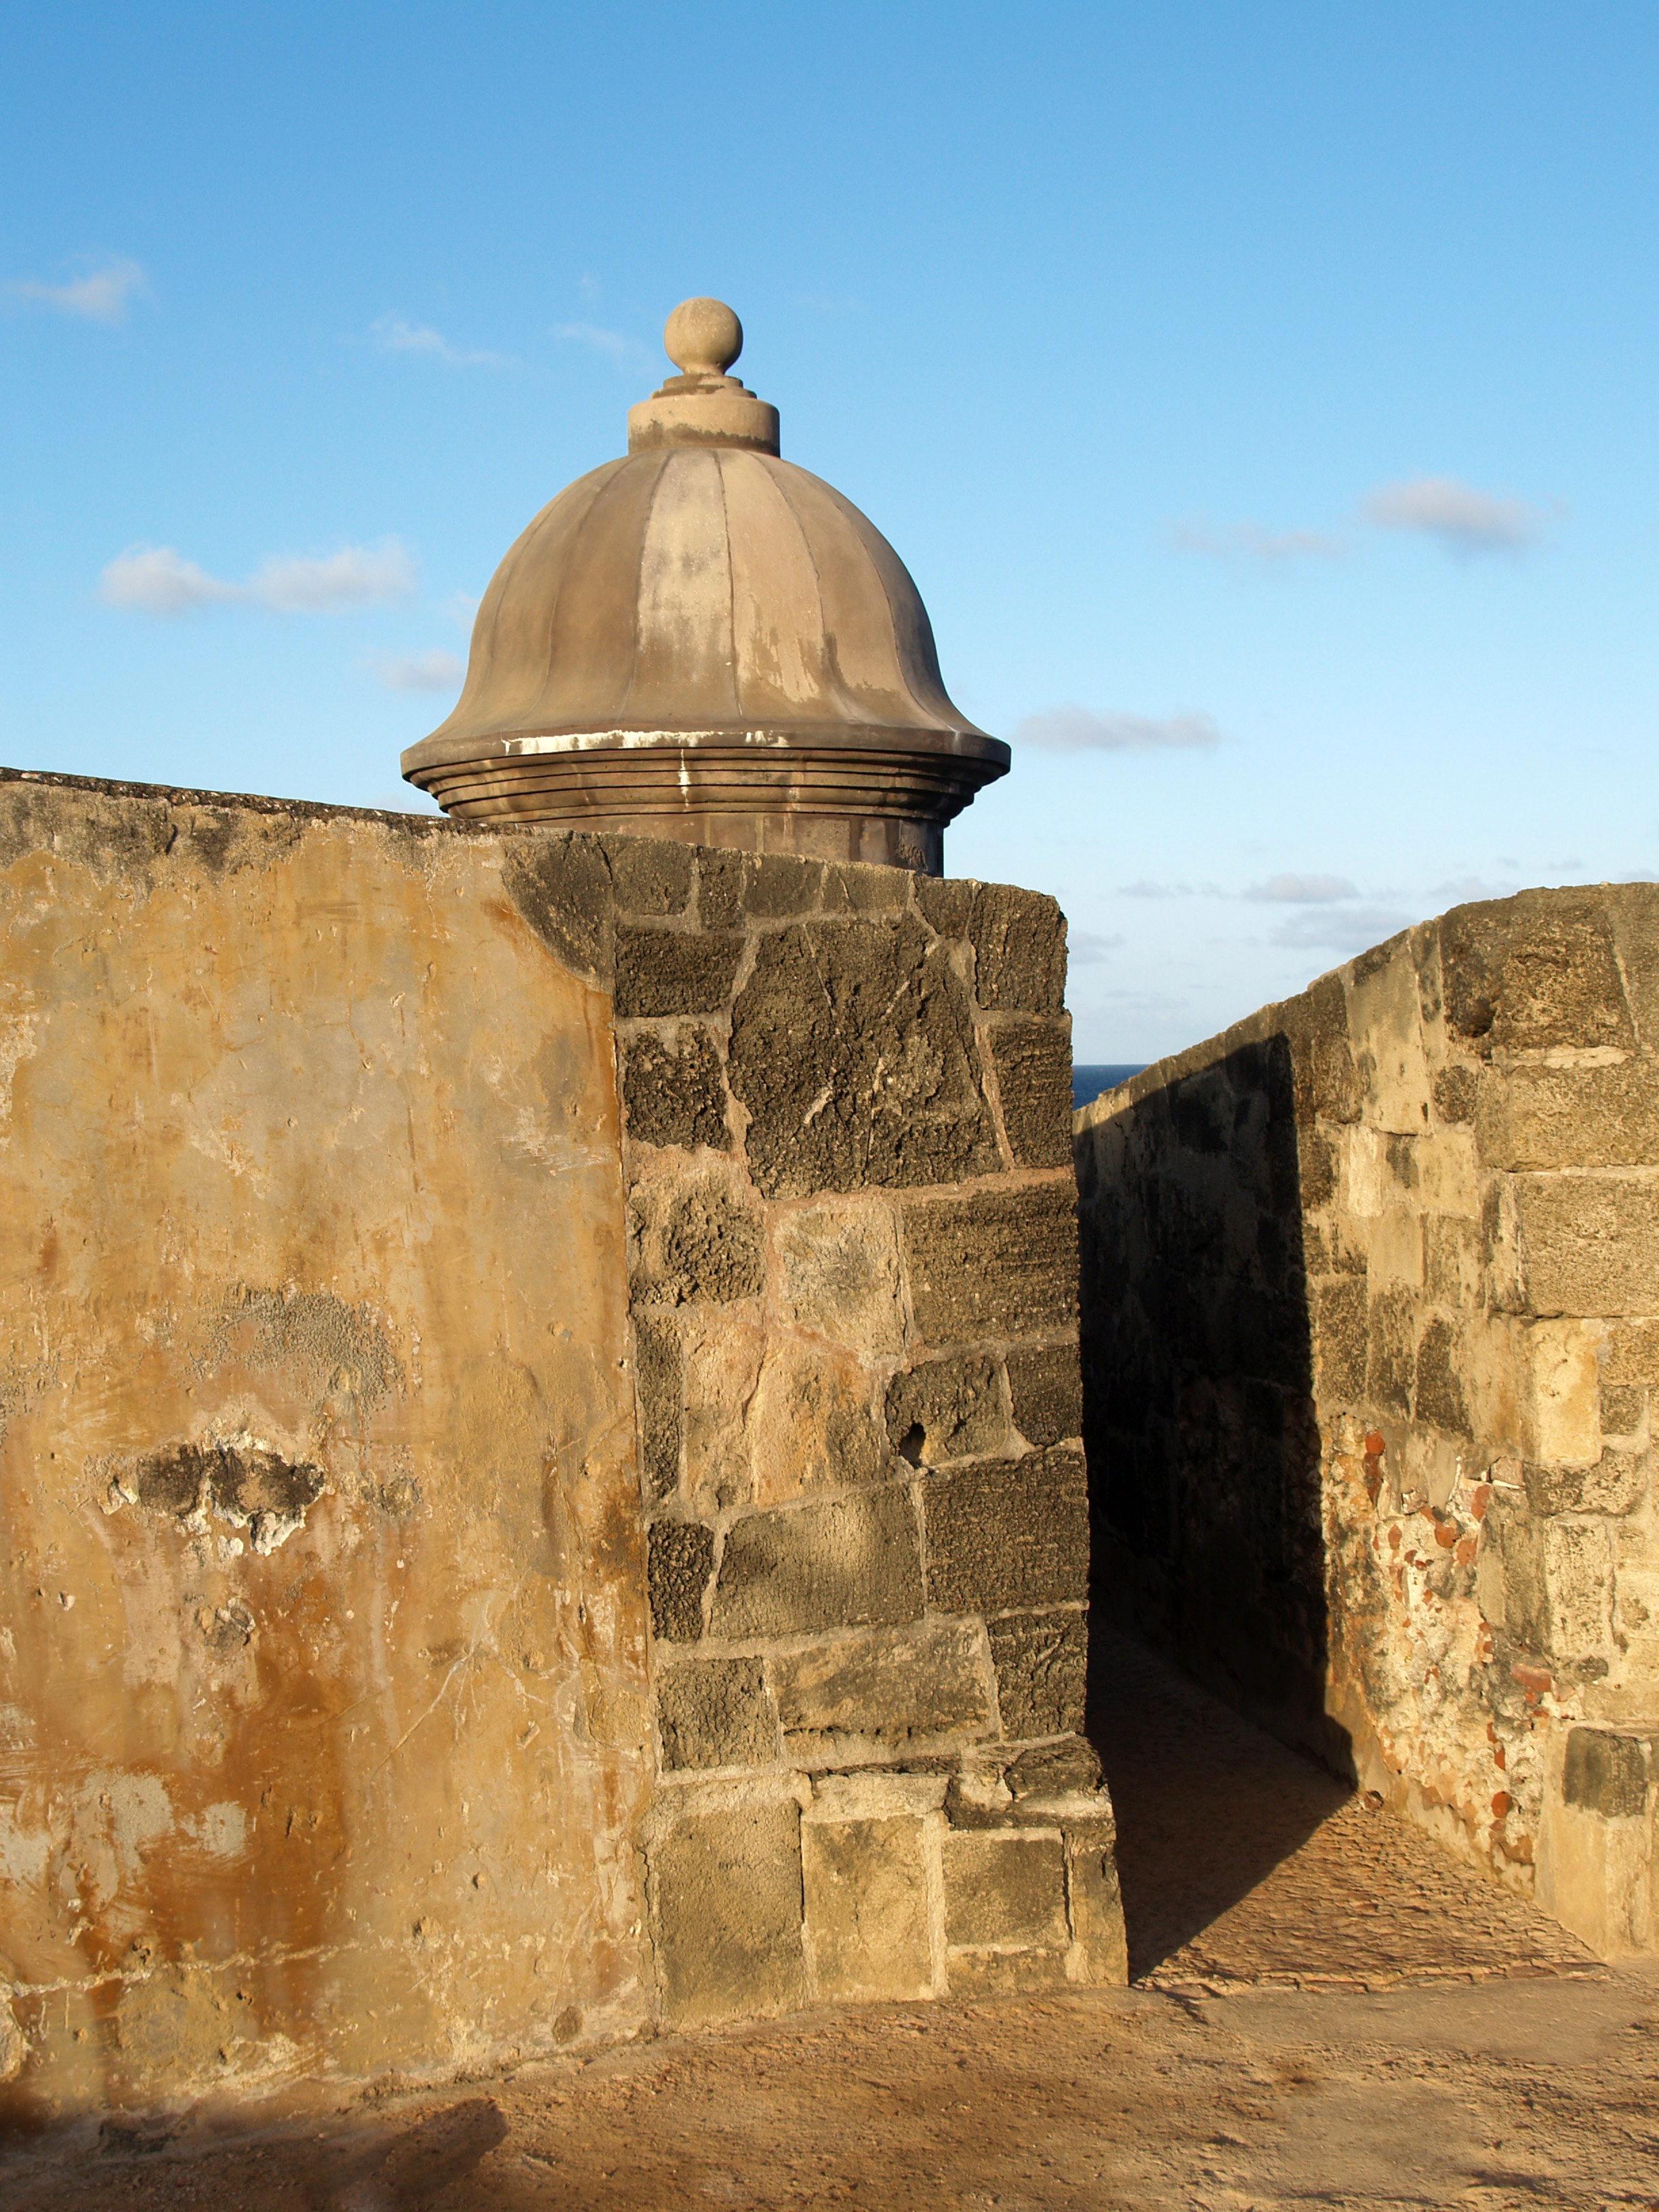
rock, architecture, building, old, wall, monument, tower, castle, landmark, historic, fortification, place of worship, fortress, temple, ruins, monastery, history, fort, famous, heritage, historical, historic site, ancient history